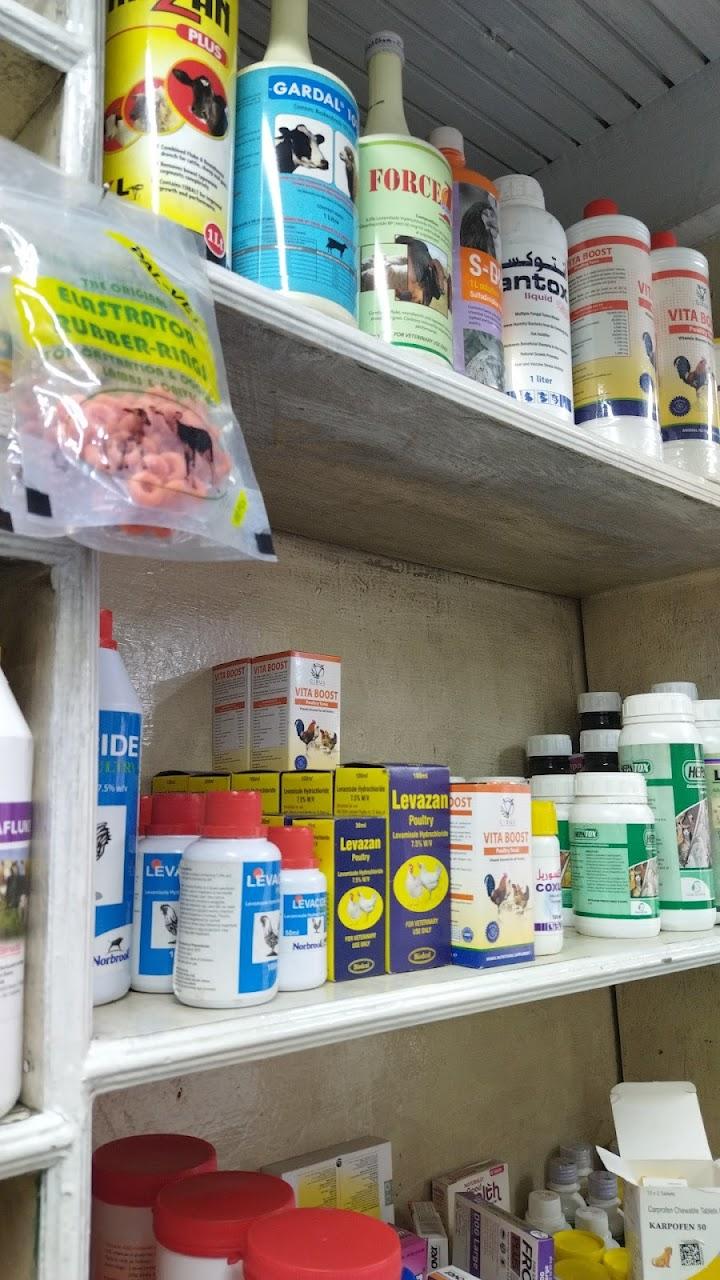
Muonekano wa ndani ya duka la bidhaa za kilimo pamoja na dawa za mifugo, ukionyesha dawa mbalimbali za mifugo na dawa zinazotumika kwenye kilimo zikiwa zimepangwa kwa mpangilio mzuri kwenye makabati.